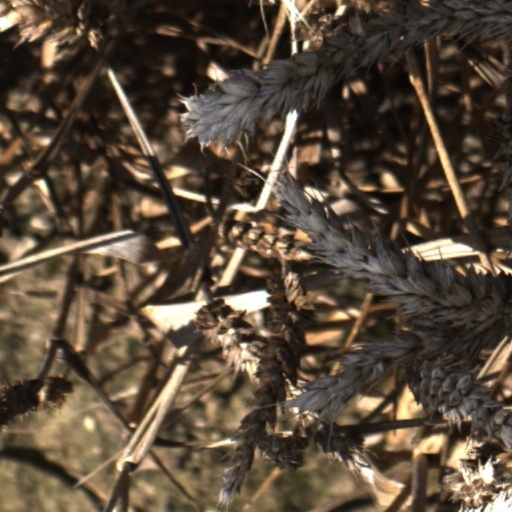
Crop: wheat